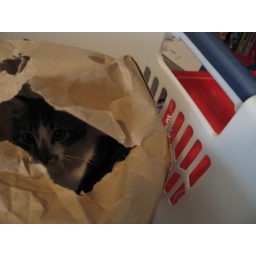
Everett loves being in bags and being in the laundry basket, but he loves being in a bag that's inside the laundry basket even more.